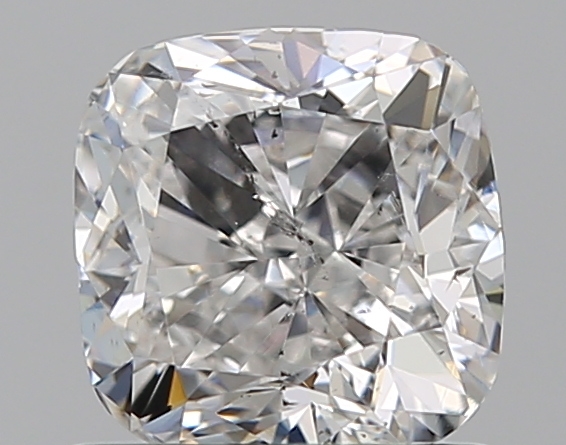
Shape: cushion
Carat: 1
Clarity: SI1
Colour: E
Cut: GD
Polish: VG
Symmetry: GD
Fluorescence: M
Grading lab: GIA
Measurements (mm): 5.57 x 5.48 x 3.79